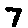
Label: 7